Pinjara

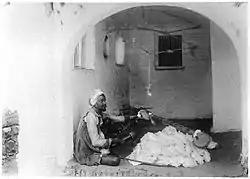

The Pinjara (mansoori) are a Muslim community found in the states of Maharashtra, Gujarat, Rajasthan and some parts of Madhya Pradesh in India. The Pinjara Muslims form a distinctive community of Indian Muslims primarily concentrated in the western state of Maharashtra, particularly in Mumbai. Where large communities termed as Jama'at Khanas were formed in the 1800s.